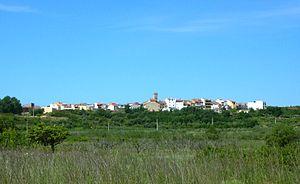
La Torre d'en Doménec, en valencien et officiellement depuis le 27 juin 2008, est une commune d'Espagne de la province de Castellón dans la Communauté valencienne. Elle est située dans la comarque de Plana Alta et dans la zone à prédominance linguistique valencienne.